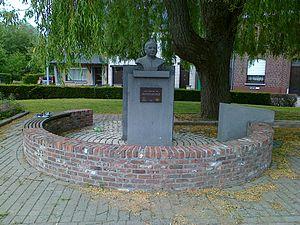
Adolf Daens, né à Alost le 18 décembre 1839 et mort dans cette même ville le 14 juin 1907, est un prêtre flamand catholique et une importante personnalité politique belge. Il fut très engagé dans les mouvements de progrès social, et ensuite dans la vie politique belge de la seconde moitié du XIXe siècle, cela malgré les réticences et opposition de sa hiérarchie.